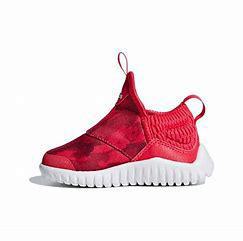
Brand: adidas
Model: Rapidazen I